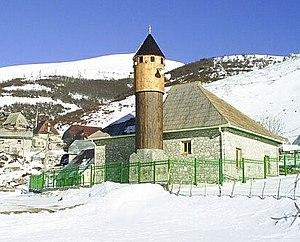
Lukomir est un village de Bosnie-Herzégovine. Il est situé dans la municipalité de Konjic, dans le canton d'Herzégovine-Neretva et dans la Fédération de Bosnie-et-Herzégovine. Selon les premiers résultats du recensement bosnien de 2013, il compte 41 habitants.